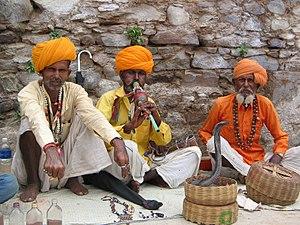
Joueur de flute du Rajasthan Norsk nynorsk: Fløyespelarar med oransje turbanar og slangekorger i Rajasthan. This is a retouched picture, which means that it has been digitally altered from its original version. Modifications: Upscaling by Vassil.
La musique rajasthanie est la musique jouée dans l'État du Rajasthan faisant partie de l'Inde. C'est une région désertique bordée par le Pakistan. La musique folklorique et dévotionnelle y est très riche grâce à des castes de musiciens nomades dédiées : les Langas, au répertoire musulman, et les Manganiars, incluant un répertoire hindou aussi. Ils sont habituellement parés de turbans et de vêtements colorés et amples. Ils seraient à l'origine des tribulations des Gitans et des Tziganes.
La musique indienne est, sous ses formes variées, l'expression d'une très longue tradition qui bien qu'elle ait été en partie divisée par l'éclatement du système colonial, reste néanmoins la musique d'un sous-continent composé de l'Inde, du Pakistan, du Bangladesh, du Népal et du Sri Lanka. Malgré les différences linguistiques ou religieuses, un même genre de musique se retrouve par delà les frontières politiques.
Pushkar appelée aussi Pokkar ou Pushkaranagaram est une ville de l'État indien du Rajasthan située à 11 km de la ville d'Ajmer, et un grand lieu de pèlerinage pour l'hindouisme.